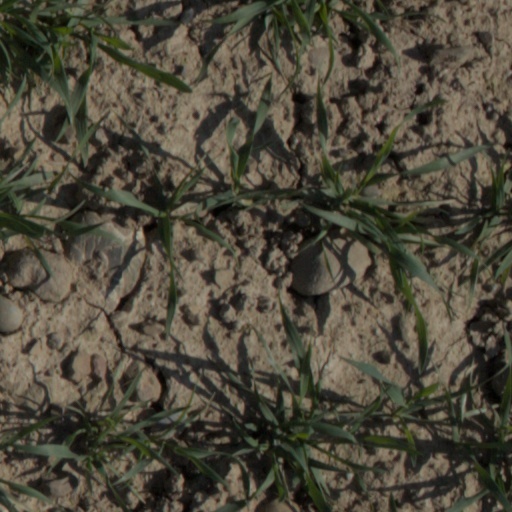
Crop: wheat